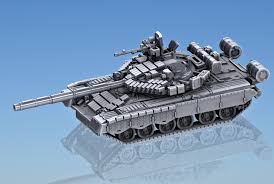
Label: Tank